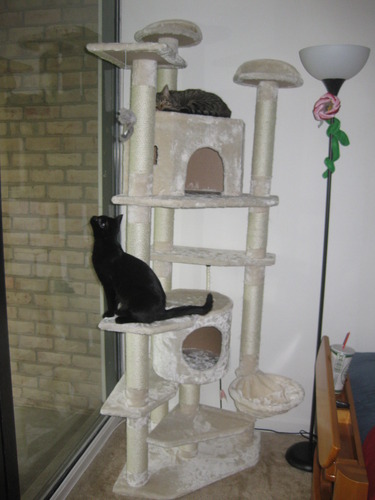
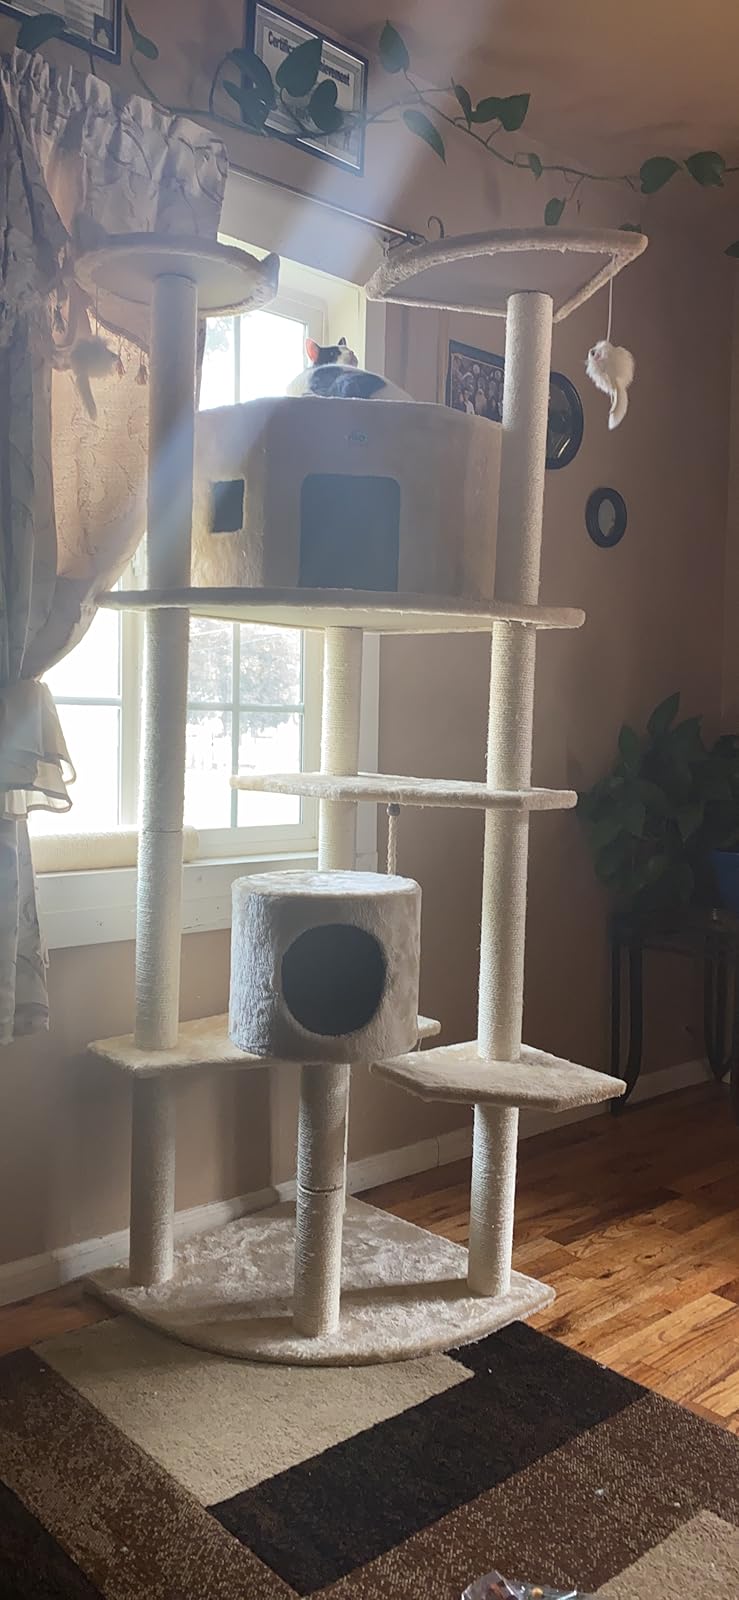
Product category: items_cat tree
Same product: no